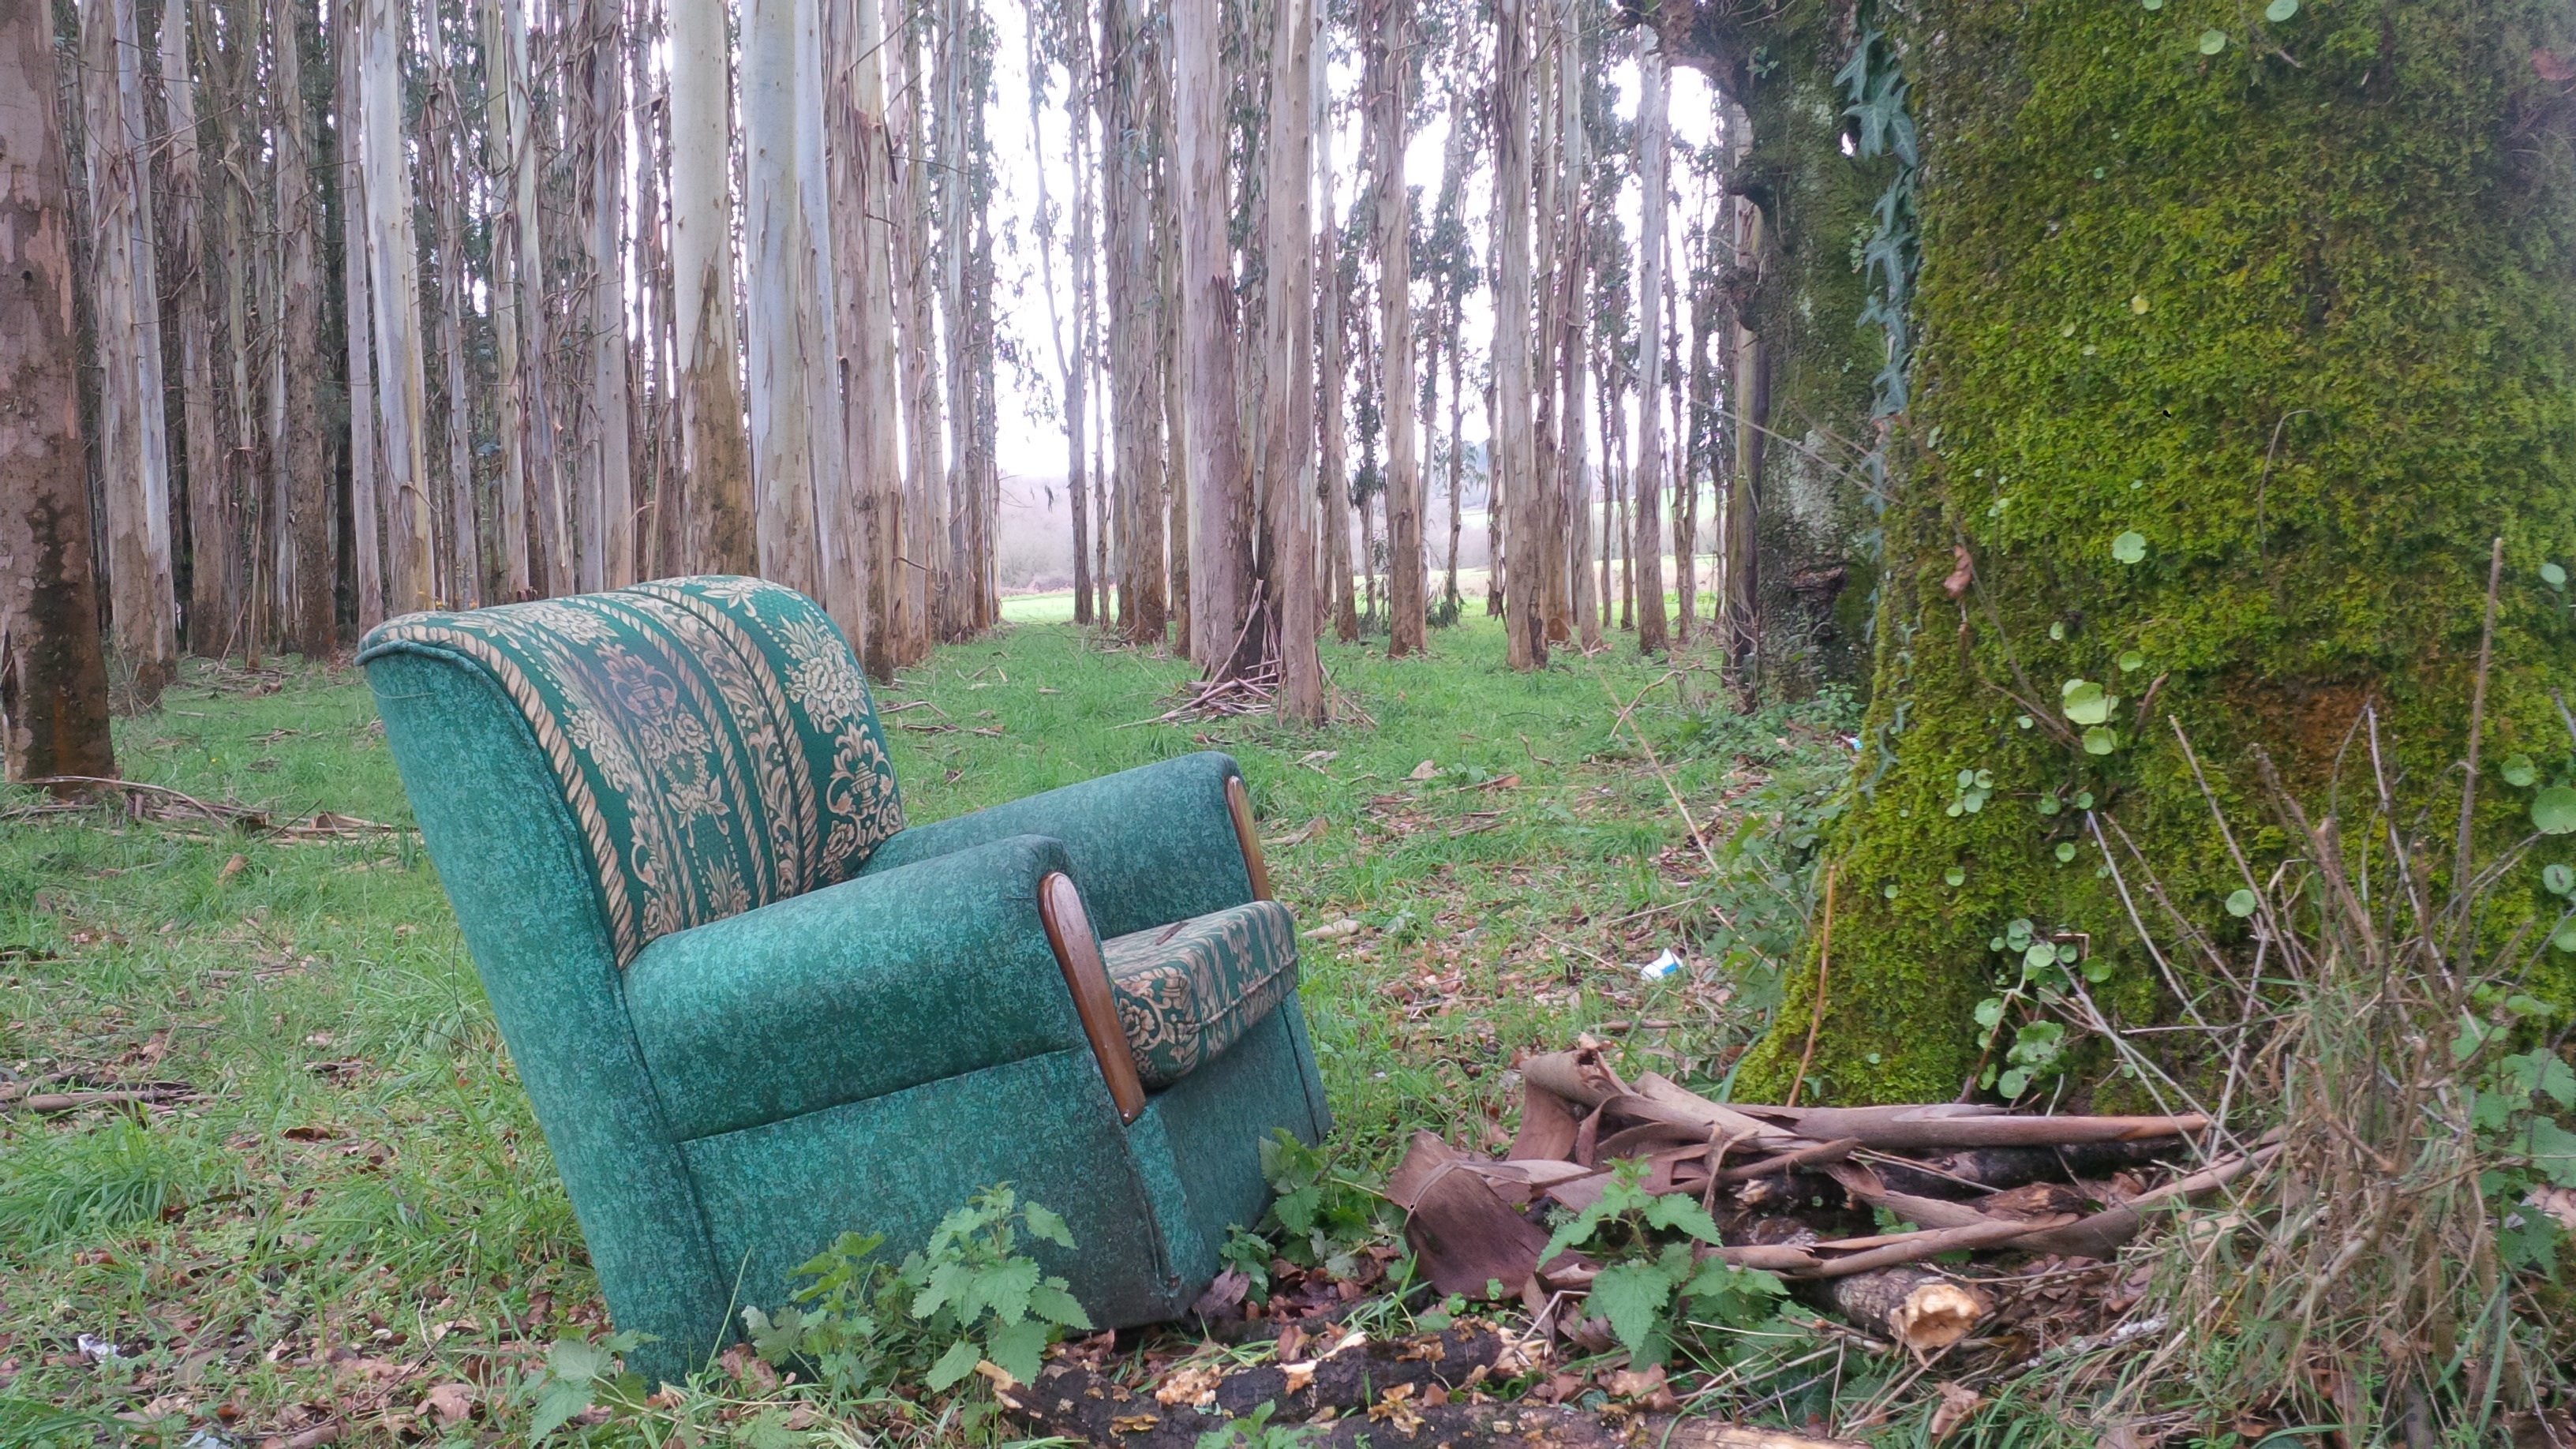
tree, forest, grass, trail, lawn, backyard, woodland, habitat, yard, ecosystem, biome, natural environment